Carnaval (ballet)

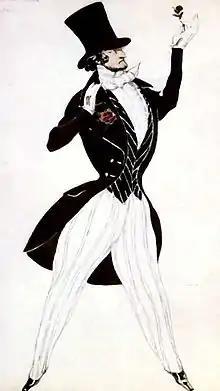
Costume sketch by Léon Bakst, for the 1910 production

The libretto was put together by Michel Fokine and Léon Bakst and has no real plot; rather it is a series of light, humorous, and joyous incidents combined with some moments of poignancy and an undercurrent of satire.